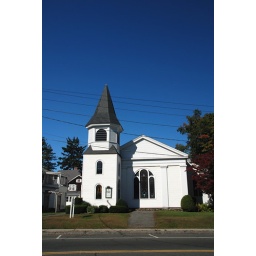
On Main street in Great Barrington, Ma. Nicely goes with perfect blue sky.